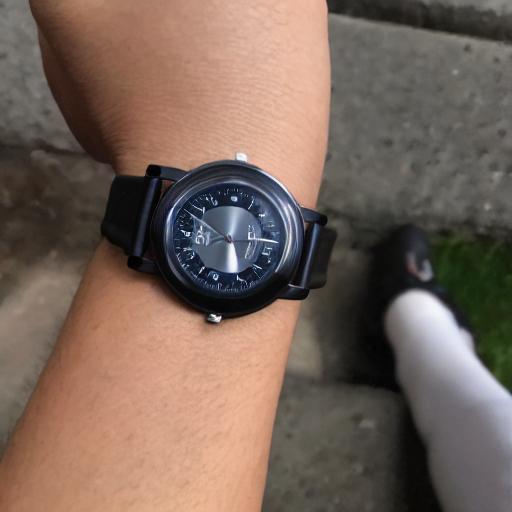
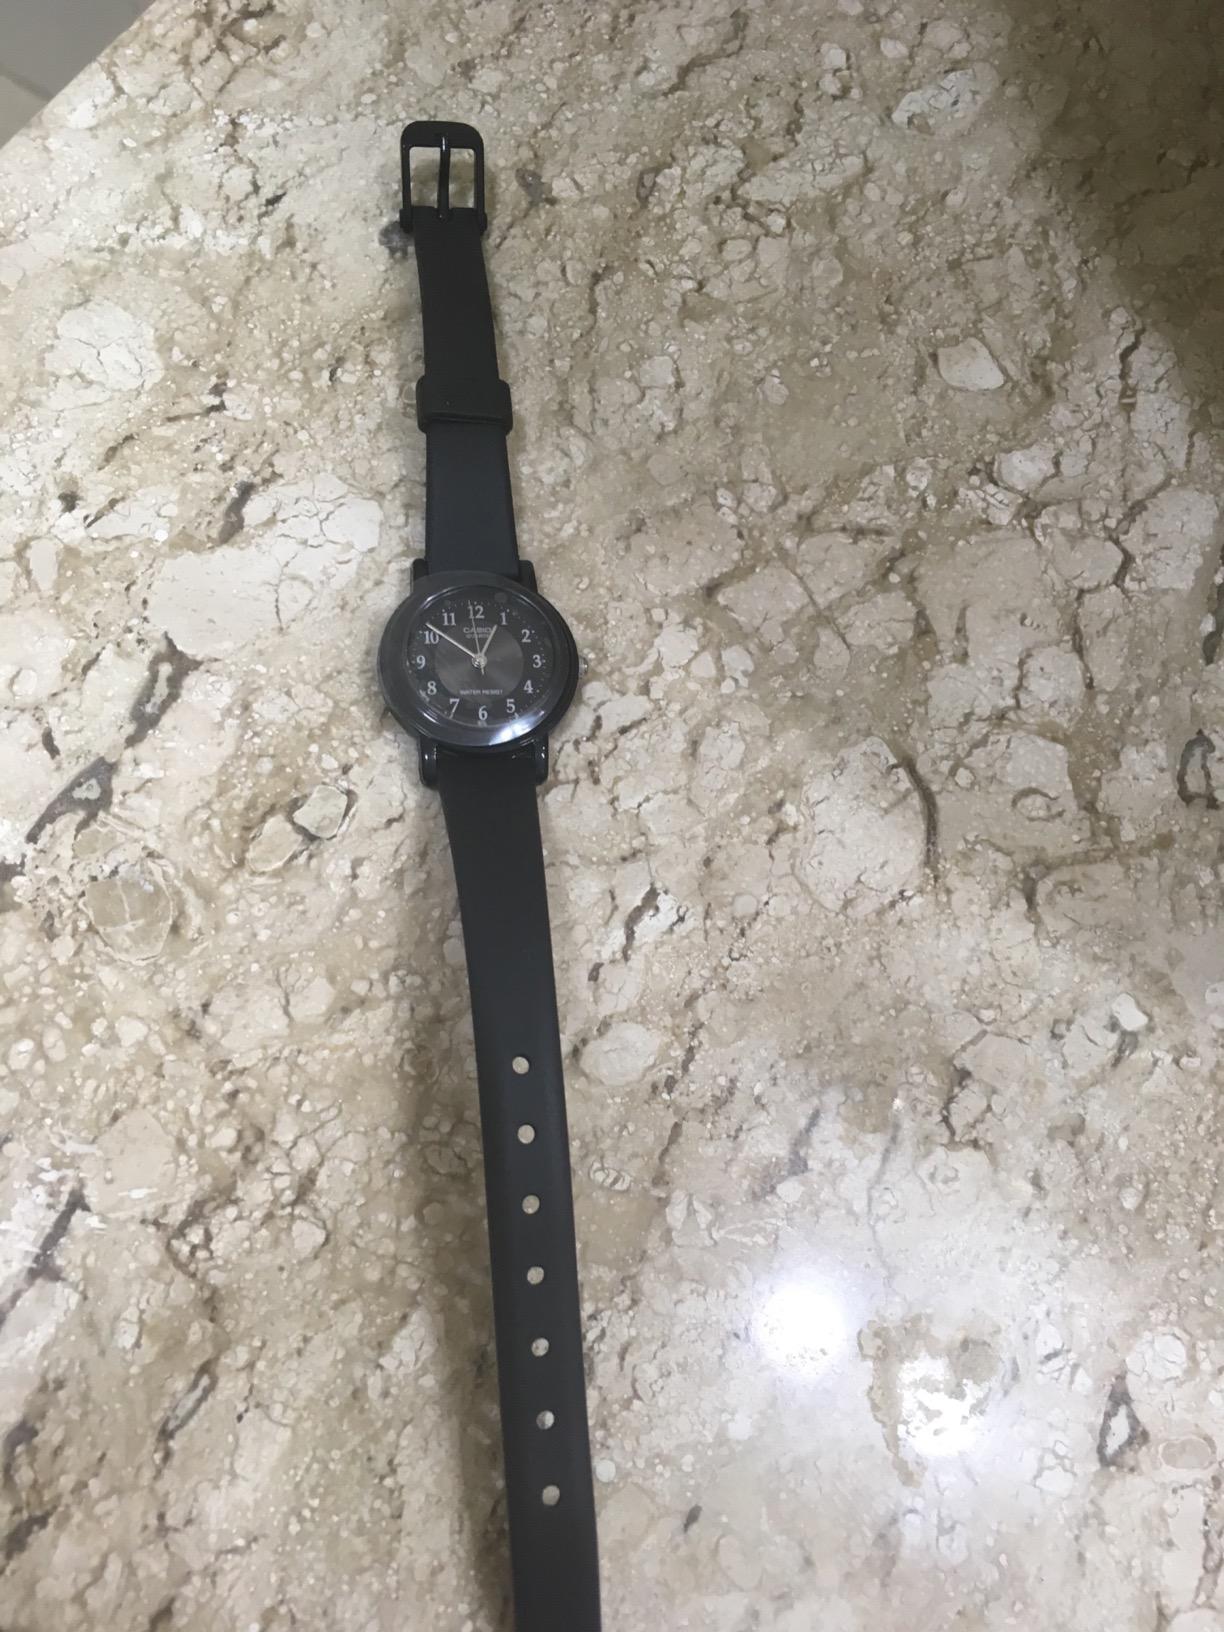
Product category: accessories_watch
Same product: no